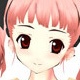
Portrait style: Anime Portrait